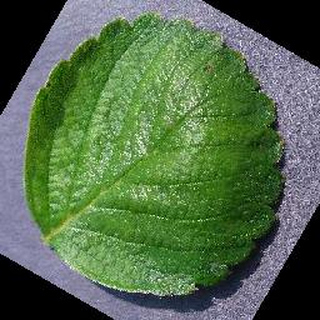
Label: healthy_strawberry